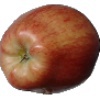
Label: Apple Red 1